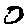
Label: 0